Ecology of the Sierra Nevada

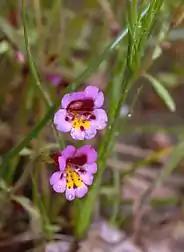
Slender-stemmed monkeyflower is one of a number of rare plants in the Sierra Nevada

There are at least 1,300 vascular plant species in the Sierra Nevada, along with numerous bryophytes and lichens. There are at least 450 species of vertebrate animals. A total of 135 plant species in the Sierra Nevada have status as Threatened, Endangered, or Sensitive